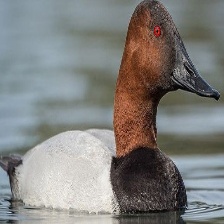
Species: CANVASBACK
Scientific name: AYTHYA VALISINERIA
ImageNet parent category: drake